Kukurihime

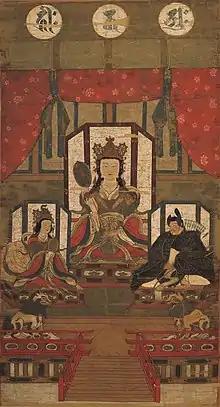

, also , is a Japanese Shinto goddess venerated as (also known as ) at Shirayama Hime Shrine in Hakusan, Ishikawa Prefecture. She is equated with the mountain in Ishikawa province at Hakusanhime shrine. She is mentioned in the "Nihongi" ("Nihon Shoki"), but not in the "Kojiki". She mediated between Izanagi and Izanami after the former escaped from the land of the dead, Yomi no Kuni. She is also venerated at Yasukuni Shrine in Tokyo and at Yōrō Shrine in Gifu Prefecture. Kukuri appears very briefly during the myth of Yomi, after Izanagi used the great god Michikaeshi Ōkami to block the entry to Yomi no kuni. Her words are praised by Izanagi, but what she said to him was not recorded (or erased), despite Kukurihime's popularity as demonstrated by her worship at 3,000 shrines across Japan. She was later merged with Kannon Bosatsu following Shinbutsu-shūgō ideas.